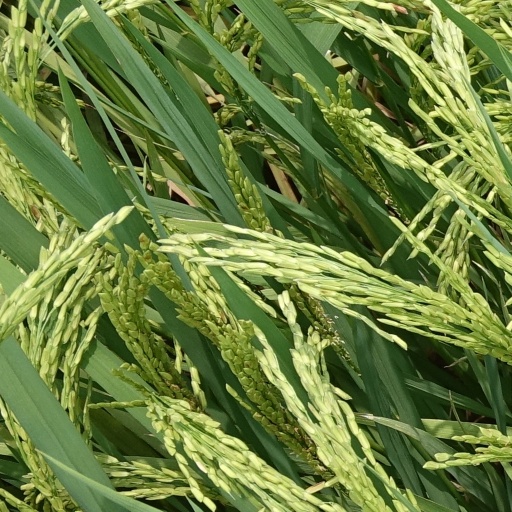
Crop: rice